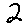
Label: 2